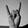
ASL letter: Y